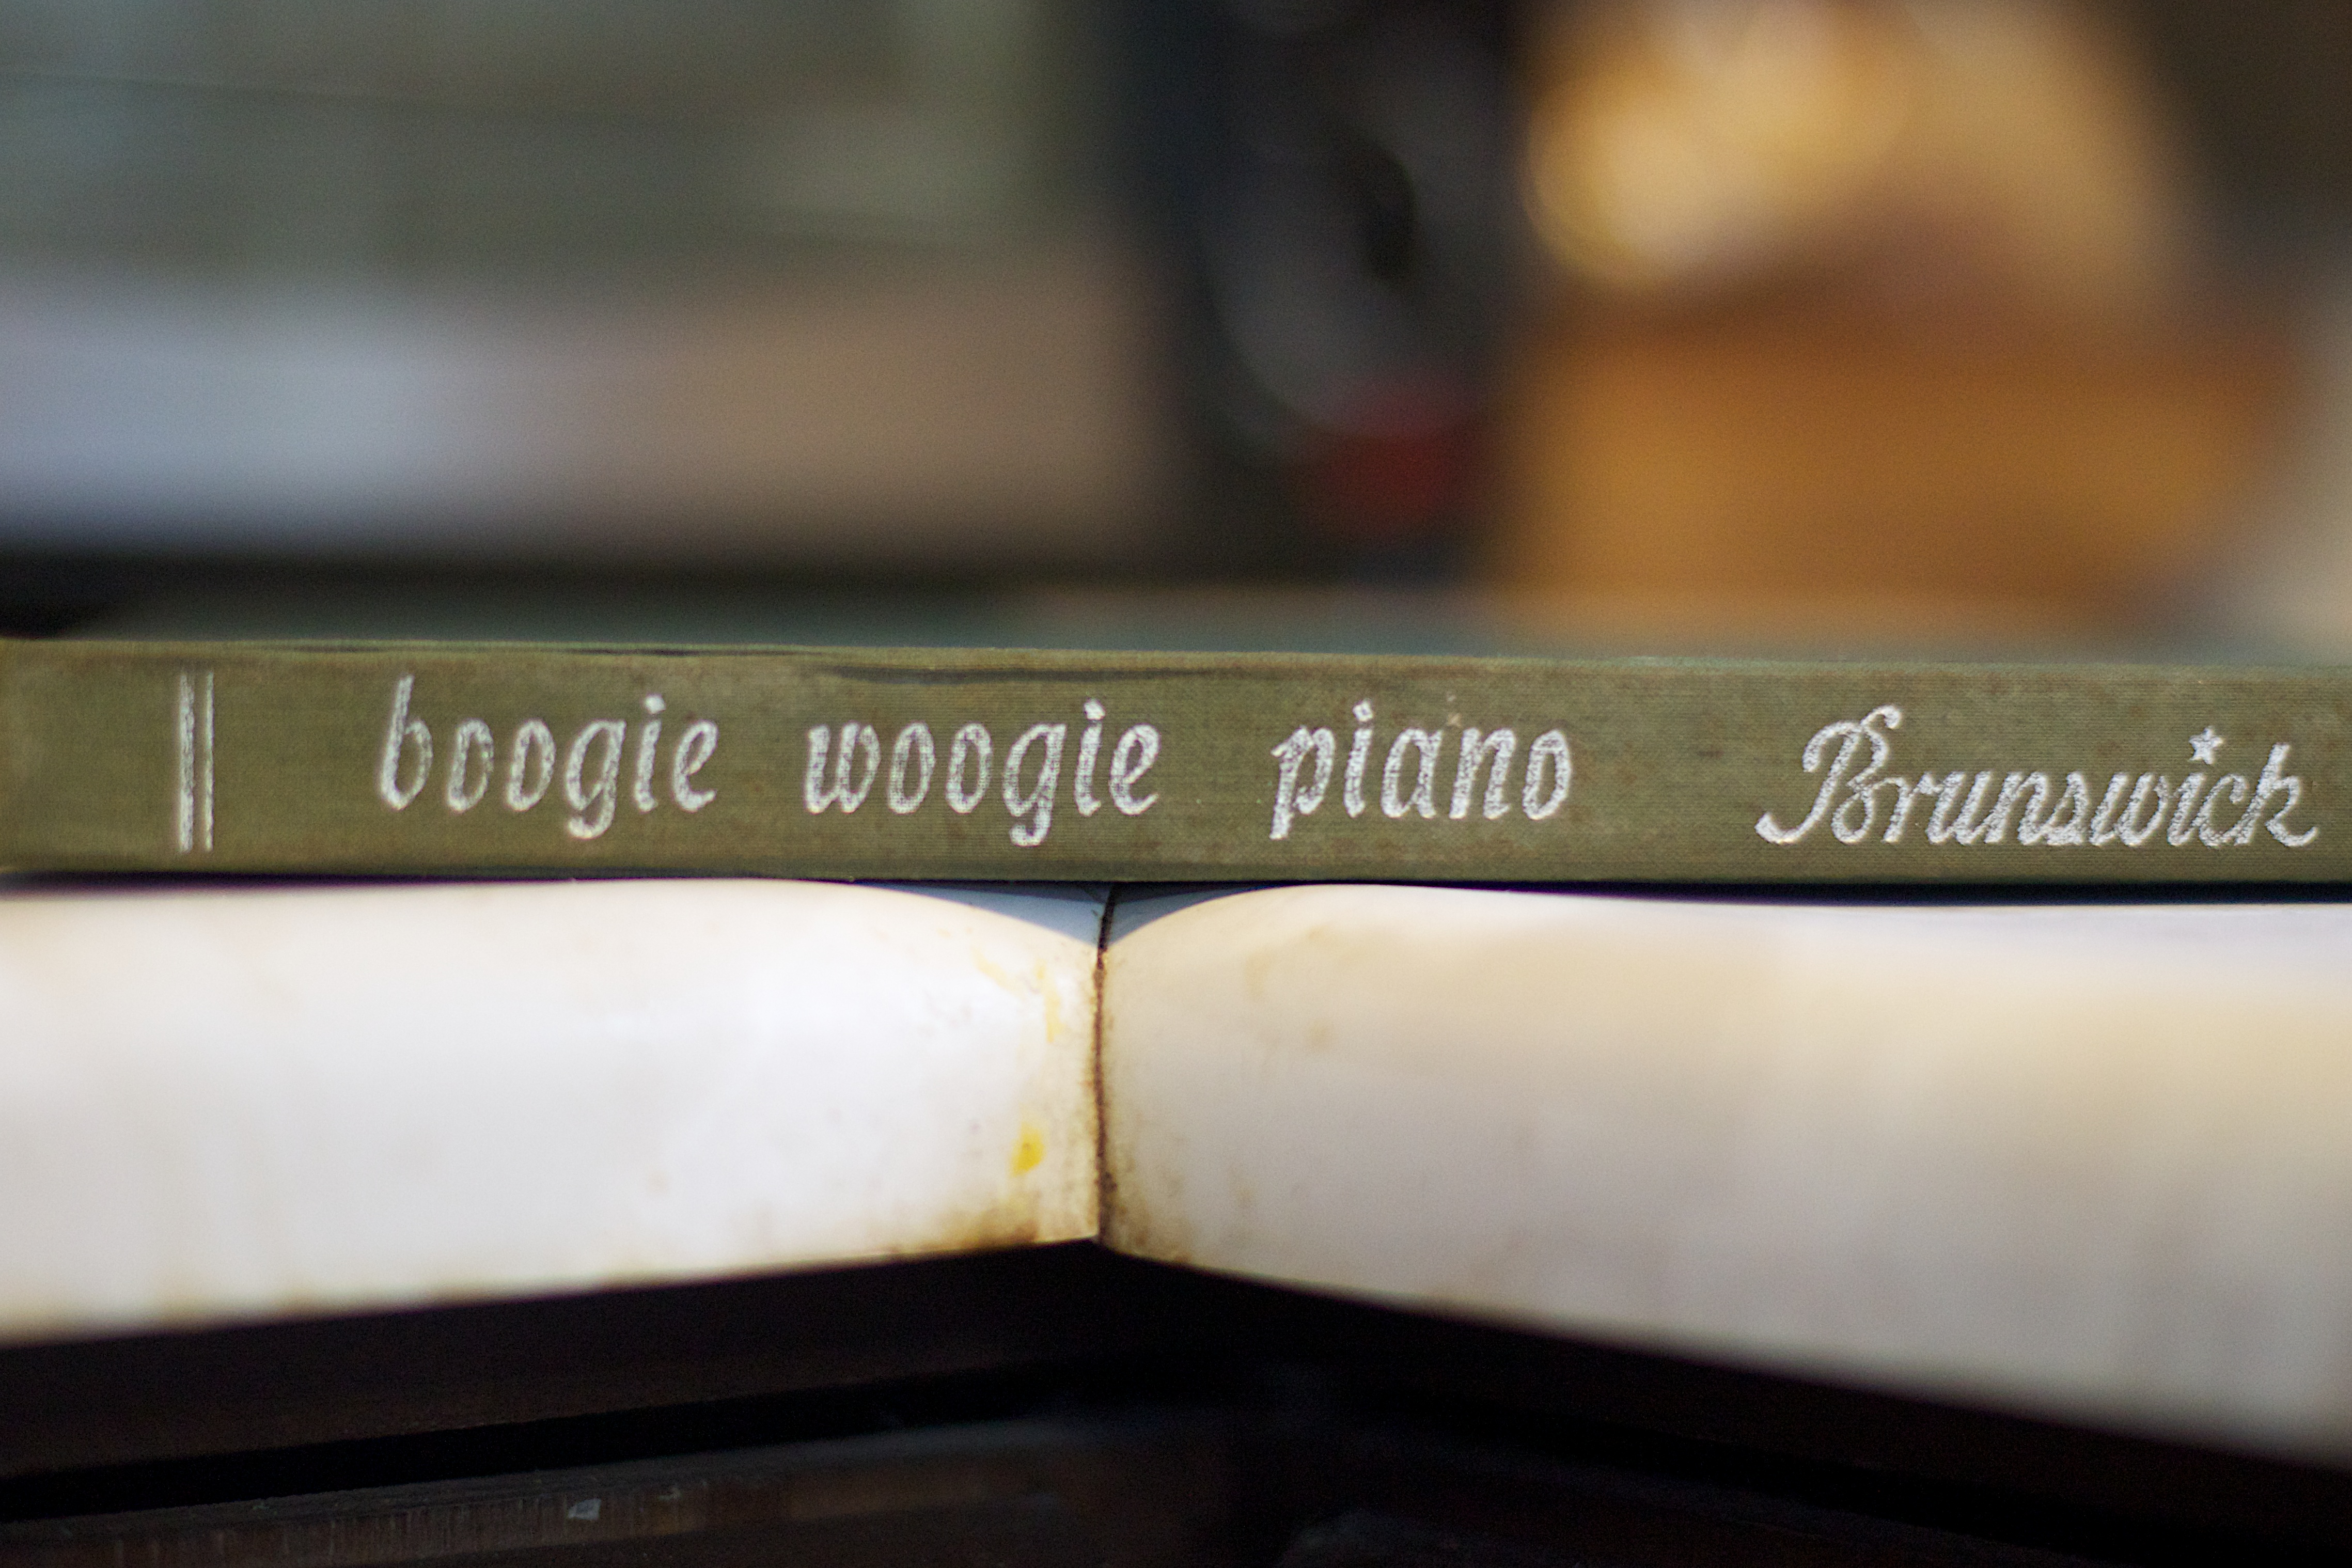
writing, book, wood, color, piano, close up, design, glasses, shape